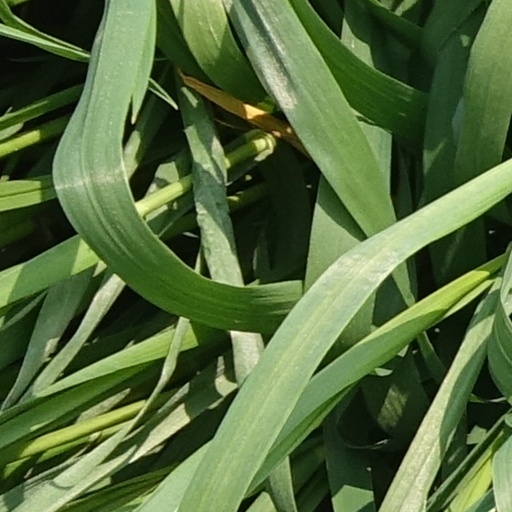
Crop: wheat